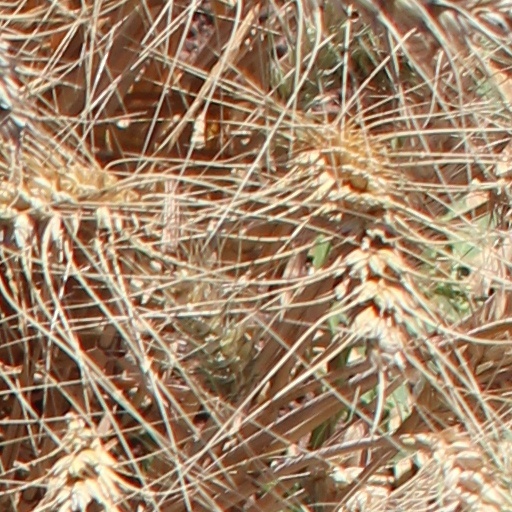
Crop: wheat